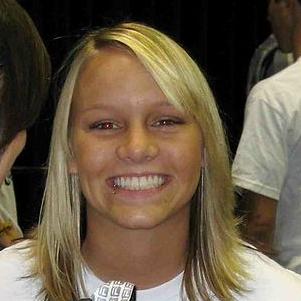
Age: 17